Getica

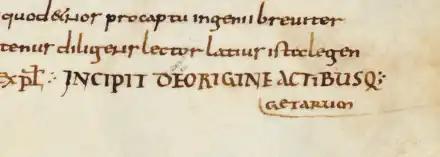
The title of the "Getica" as it appears in a 9th-century manuscript of Lorsch Abbey now in the Vatican Library

De origine actibusque Getarum ("The Origin and Deeds of the Getae"), commonly abbreviated Getica, written in Late Latin by Jordanes in or shortly after 551 AD, claims to be a summary of a voluminous account by Cassiodorus of the origin and history of the Gothic people, which is now lost. However, the extent to which Jordanes actually used the work of Cassiodorus is unknown. It is significant as the only remaining contemporaneous resource that gives an extended account of the origin and history of the Goths, although to what extent it should be considered history or origin mythology is a matter of dispute.